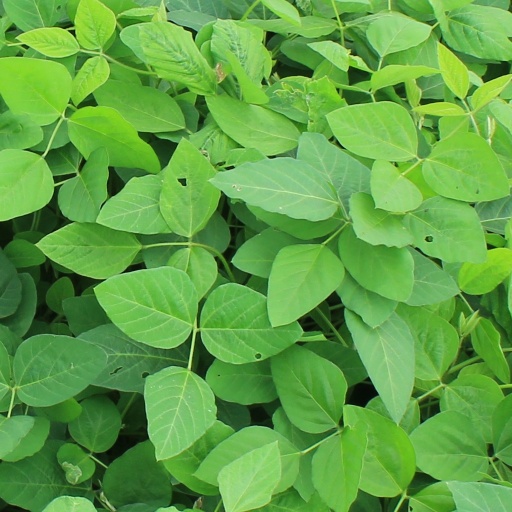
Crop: soybean